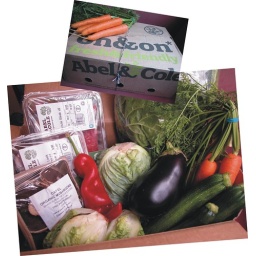
Alright! I admit I'm a bit carried away by their cute yellow van and friendly deliver boy...heehee...